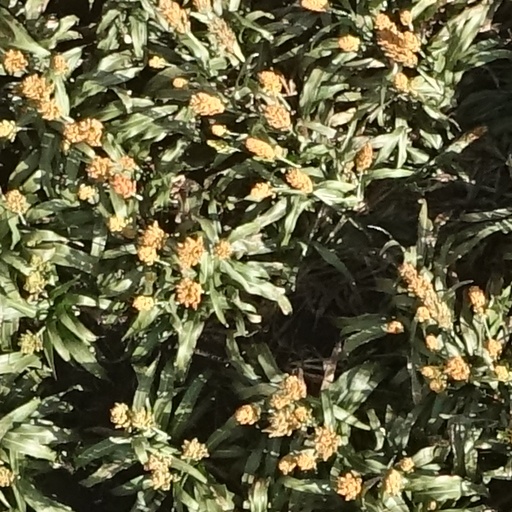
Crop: sorghum